Diane Haigh

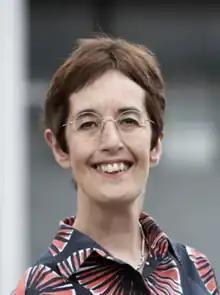

Diane Haigh (2 May 1949 – 31 July 2022) was a British architect and faculty member at the University of Cambridge. She designed the renovation of the Royal Festival Hall in 2007 as well as numerous other refurbishments of historical buildings.